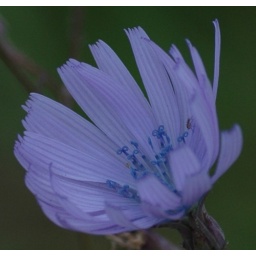
A small flower I found at the side of the road when I was taking some pics in West Lothian.